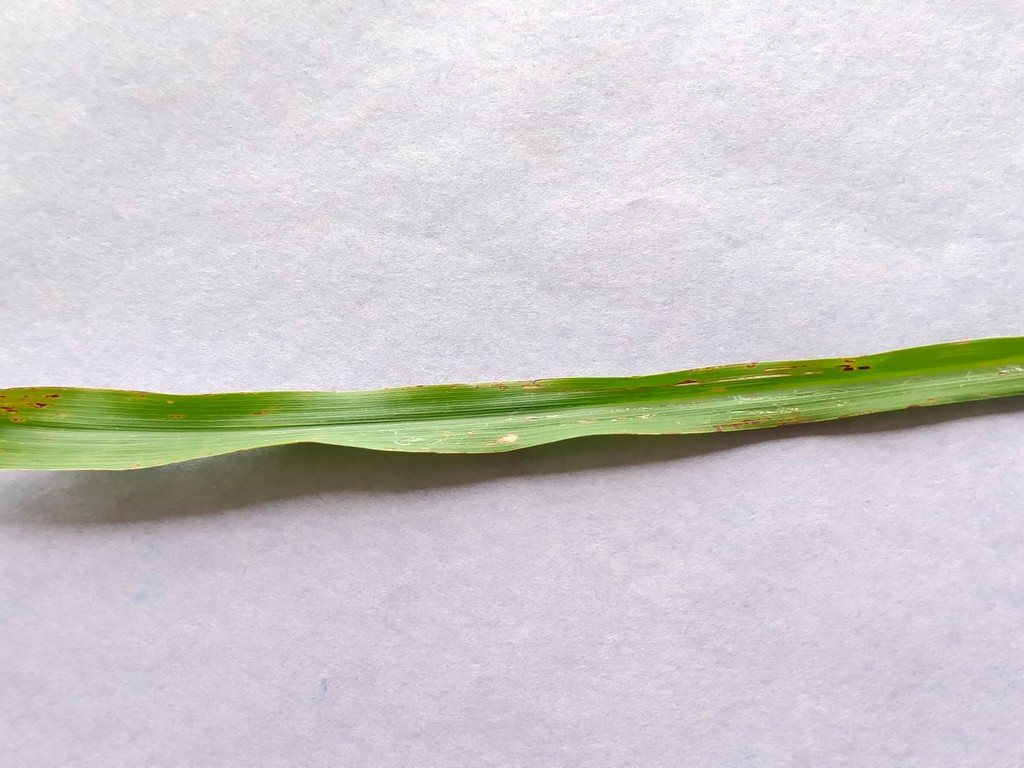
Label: Unhealthy